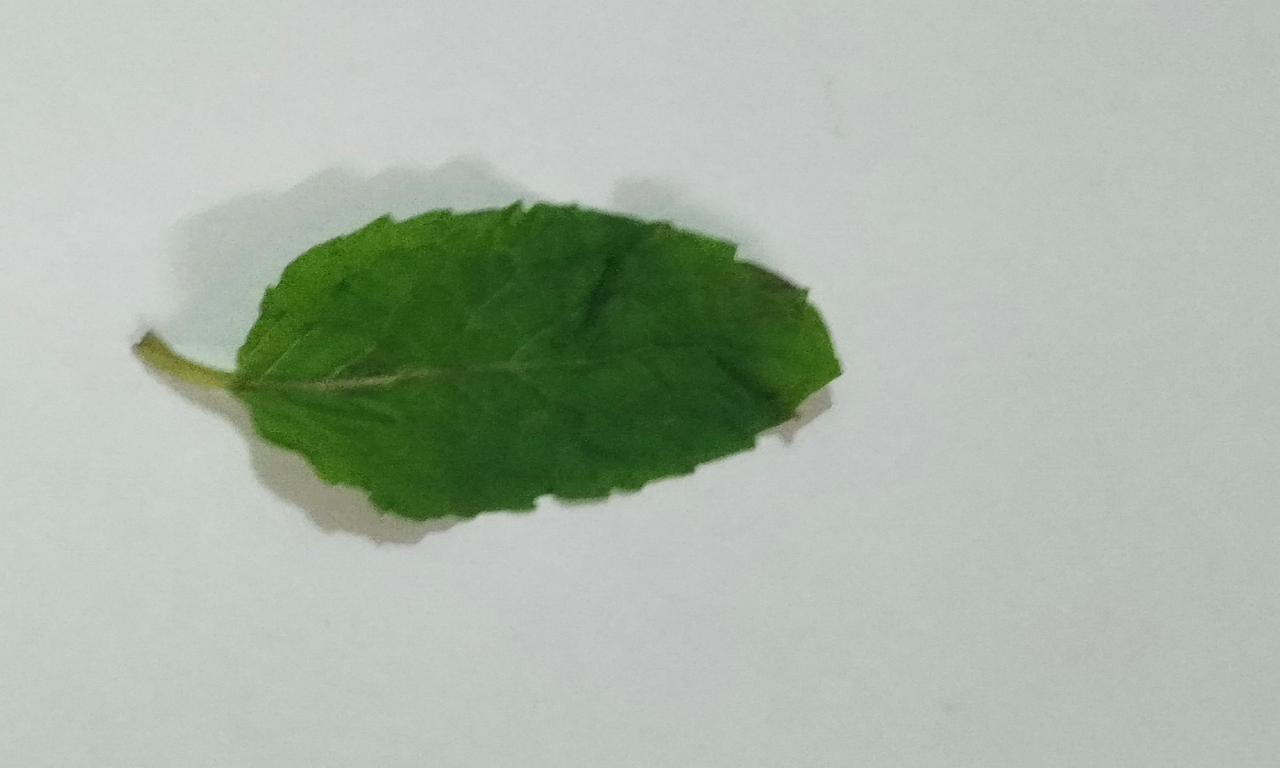
Label: Fresh